Pharrell Williams

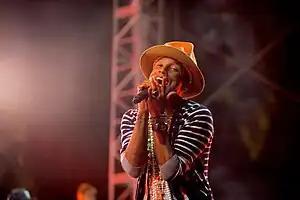
Williams performing at the 2014 Coachella Valley Music and Arts Festival

In 2010, Williams worked on the music score for the animated film "Despicable Me" with composers Hans Zimmer and Heitor Pereira. In 2010, N.E.R.D. released their fourth studio album, "Nothing", through Star Trak. In late 2011, Williams worked on three tracks for Mike Posner's second album, "Sky High". In 2012, Williams composed and produced the music for the 84th Academy Awards alongside Hans Zimmer.